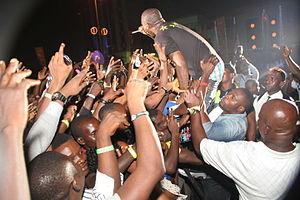
"David Adedeji Adeleke, connu sous le nom de Davido, né le 21 novembre 1992 à Atlanta en Géorgie aux États-Unis, est un chanteur, auteur-compositeur et producteur de disques nigerian. Davido a fait ses débuts dans la musique en tant que membre du groupe de musique KB International. Il a étudié l’administration des affaires à l’Université Oakwood avant d’abandonner ses études pour enregistrer des références vocales. Davido s'est fait connaître en 2011 avec la sortie de "" Dami Duro "", le deuxième extrait de son premier album studio Omo Baba Olowo. L'album contient également six autres singles : Back When, Ekuro, Overseas, All of You, Gbon Gbon et Feel Alright. En 2012, Davido a remporté le prix Headies du prochain classement. Entre 2013 et 2015, il a sorti les tubes Gobe, One of a Kind, Skelewu, Aye, Tchelete avec Mafikizolo, Naughty avec DJ Arafat, Owo Ni Koko, The Sound et The Money avec Olamide.